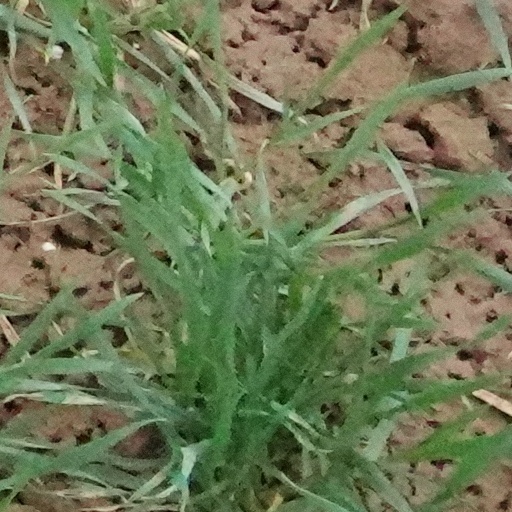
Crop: wheat